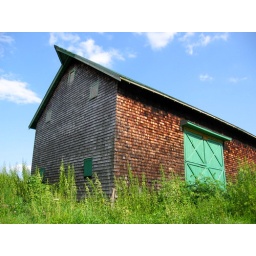
Barn, with grass below and sky above